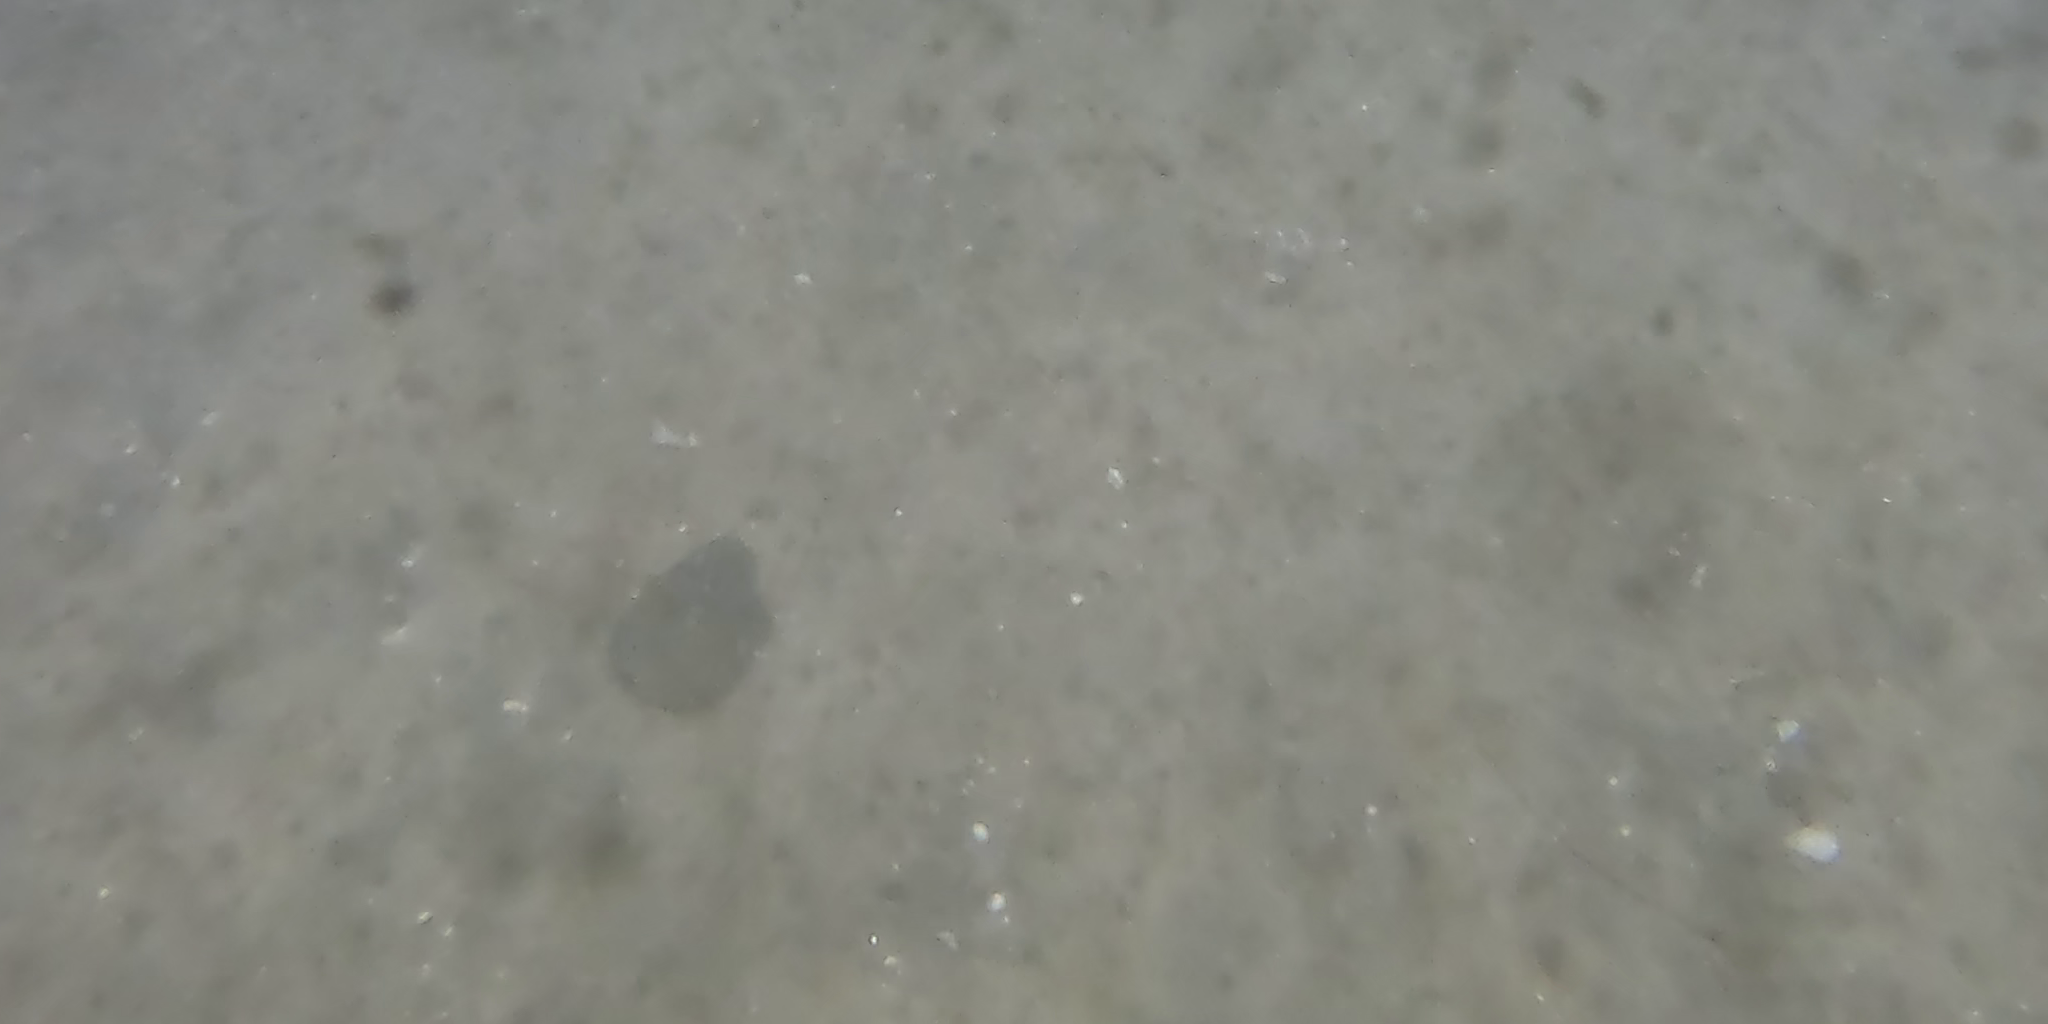
Seabed habitat: sand